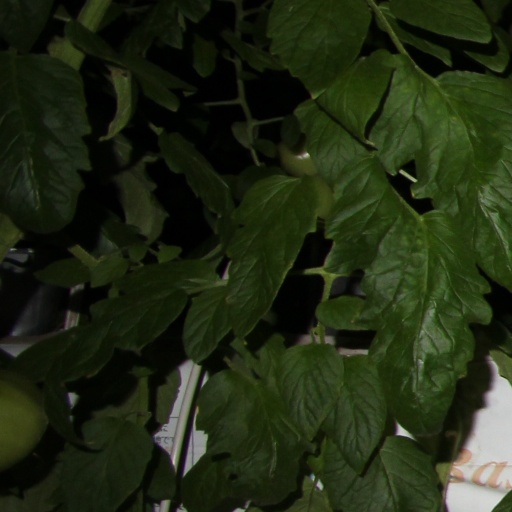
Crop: tomato